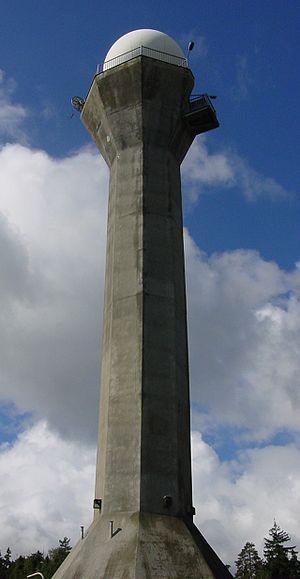
POLRAD est le réseau polonais de radars météorologiques de télédétection des précipitations. Il comprend huit radars Doppler pulsés de la compagnie allemande Gematronik, utilisant une longueur d'onde de bande C. Le réseau est un mélange des types 360AC Meteor, 500c et 1500C de cette compagnie. Depuis 2009, les radars sont graduellement remplacés par le modèle 1600C Meteor à double polarisation ayant une capacité de mesure améliorée et la possibilité de déterminer directement le type d’hydrométéore.